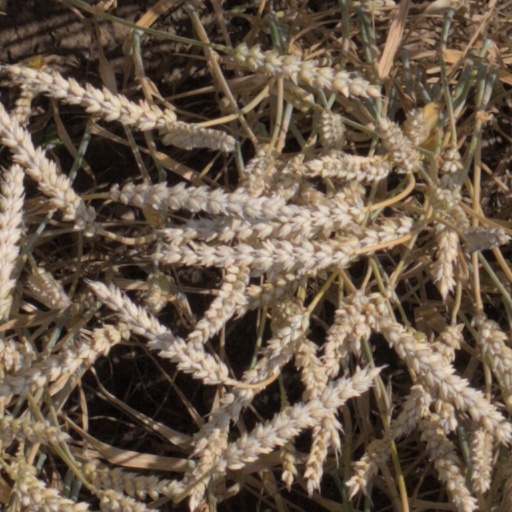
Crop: wheat